BP Pedestrian Bridge

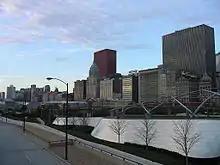
The bridge is a noise barrier along the eastern edge of Millennium Park, with the Historic Michigan Boulevard District in the background.

The final design for the bridge was revealed in an exhibit at the Chicago Cultural Center on June 10, 2000. As designed and built, the bridge is long and wide, with a Columbus Drive clearance. The clearance was designed to slightly exceed the standard set by the United States Department of Transportation Federal Highway Administration for urban area interstate bridge clearances, and to allow for additional future layers of pavement below. This height is also greater than the maximum vehicle height of set by the Illinois Vehicle Code. According to the "Chicago Tribune" the width of the "trenchlike" area spanned is approximately , while "The New York Times" reports the bridge is over ten times longer than Columbus Drive is wide.